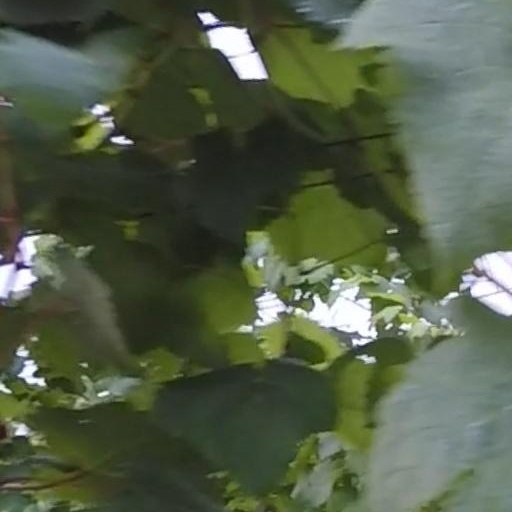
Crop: grape